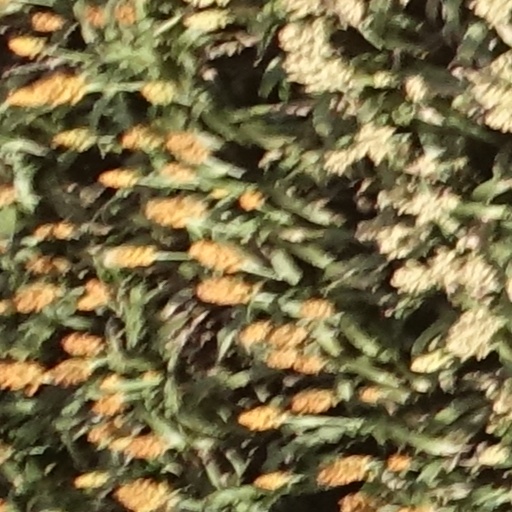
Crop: sorghum